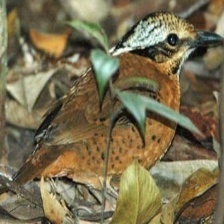
Species: EARED PITA
Scientific name: HYDRORNIS PHAYREI